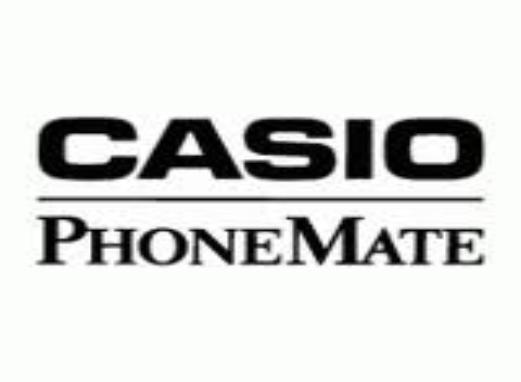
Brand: Casio
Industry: Clothes